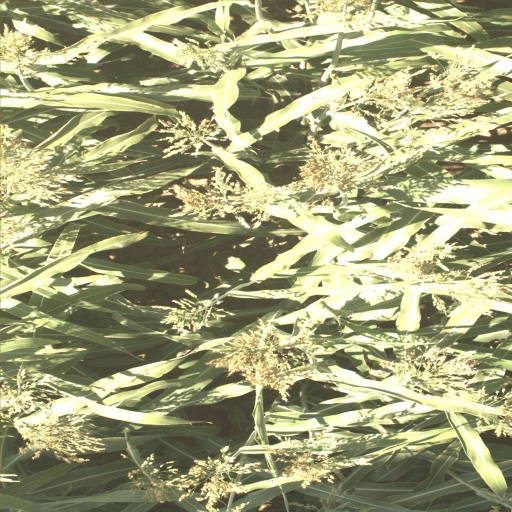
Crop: sorghum